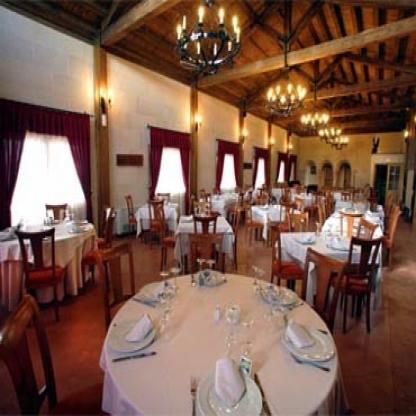
Scene: Indoor